Gerhard Lauke

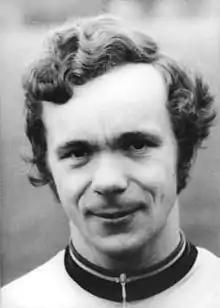

Gerhard Lauke (born 25 February 1952) is a German former cyclist. He competed for East Germany in the individual road race and team time trial events at the 1976 Summer Olympics.